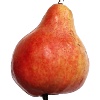
Label: Pear Red 1